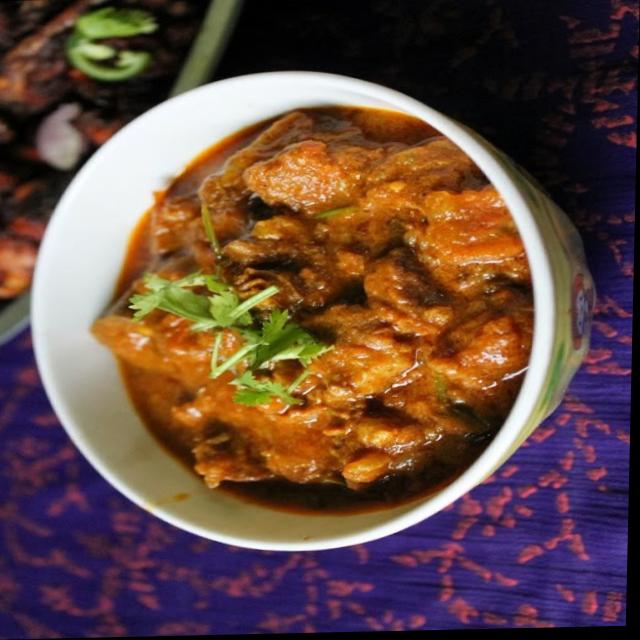
Dish: mutton_curry